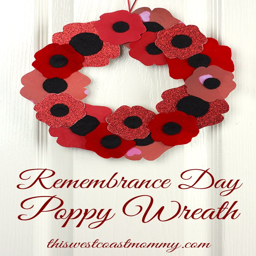
make a pretty poppy wreath for holiday with a paper plate and scrap fabrics and papers .